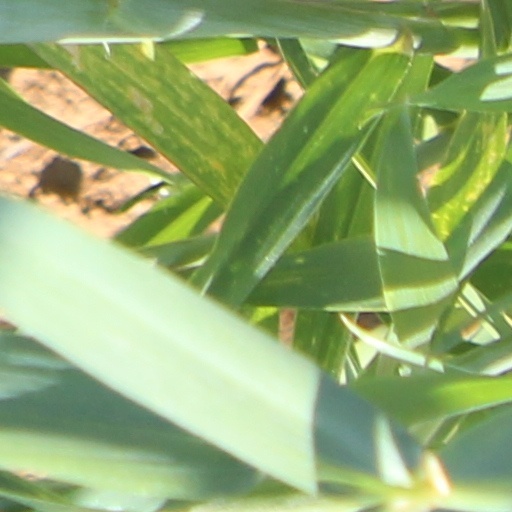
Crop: wheat